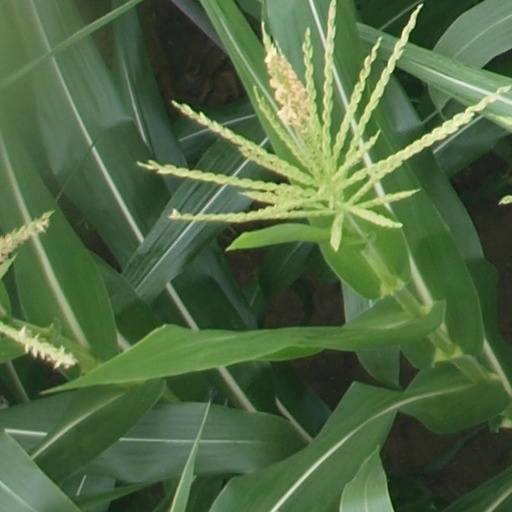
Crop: maize; corn